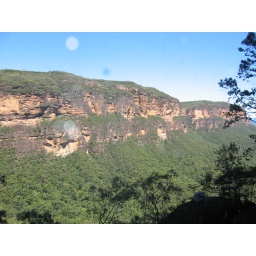
Pictures from my hike in the beautiful blue mountains Pictures from my hike in the beautiful blue mountains